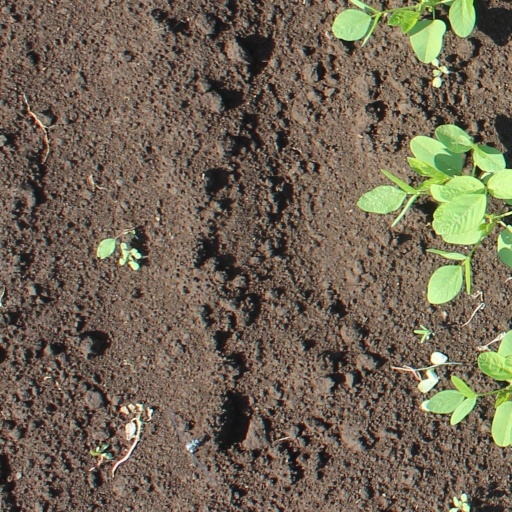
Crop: soybean